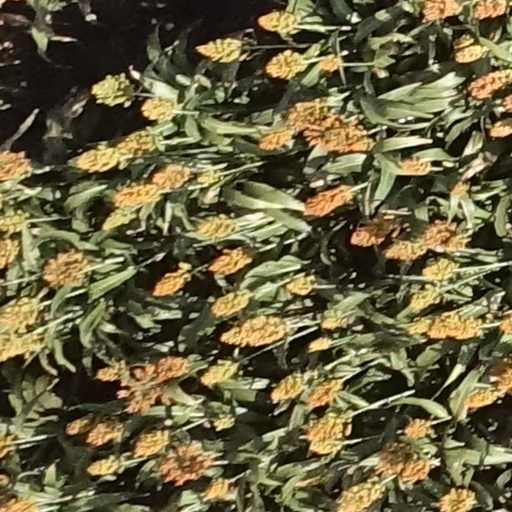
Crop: sorghum